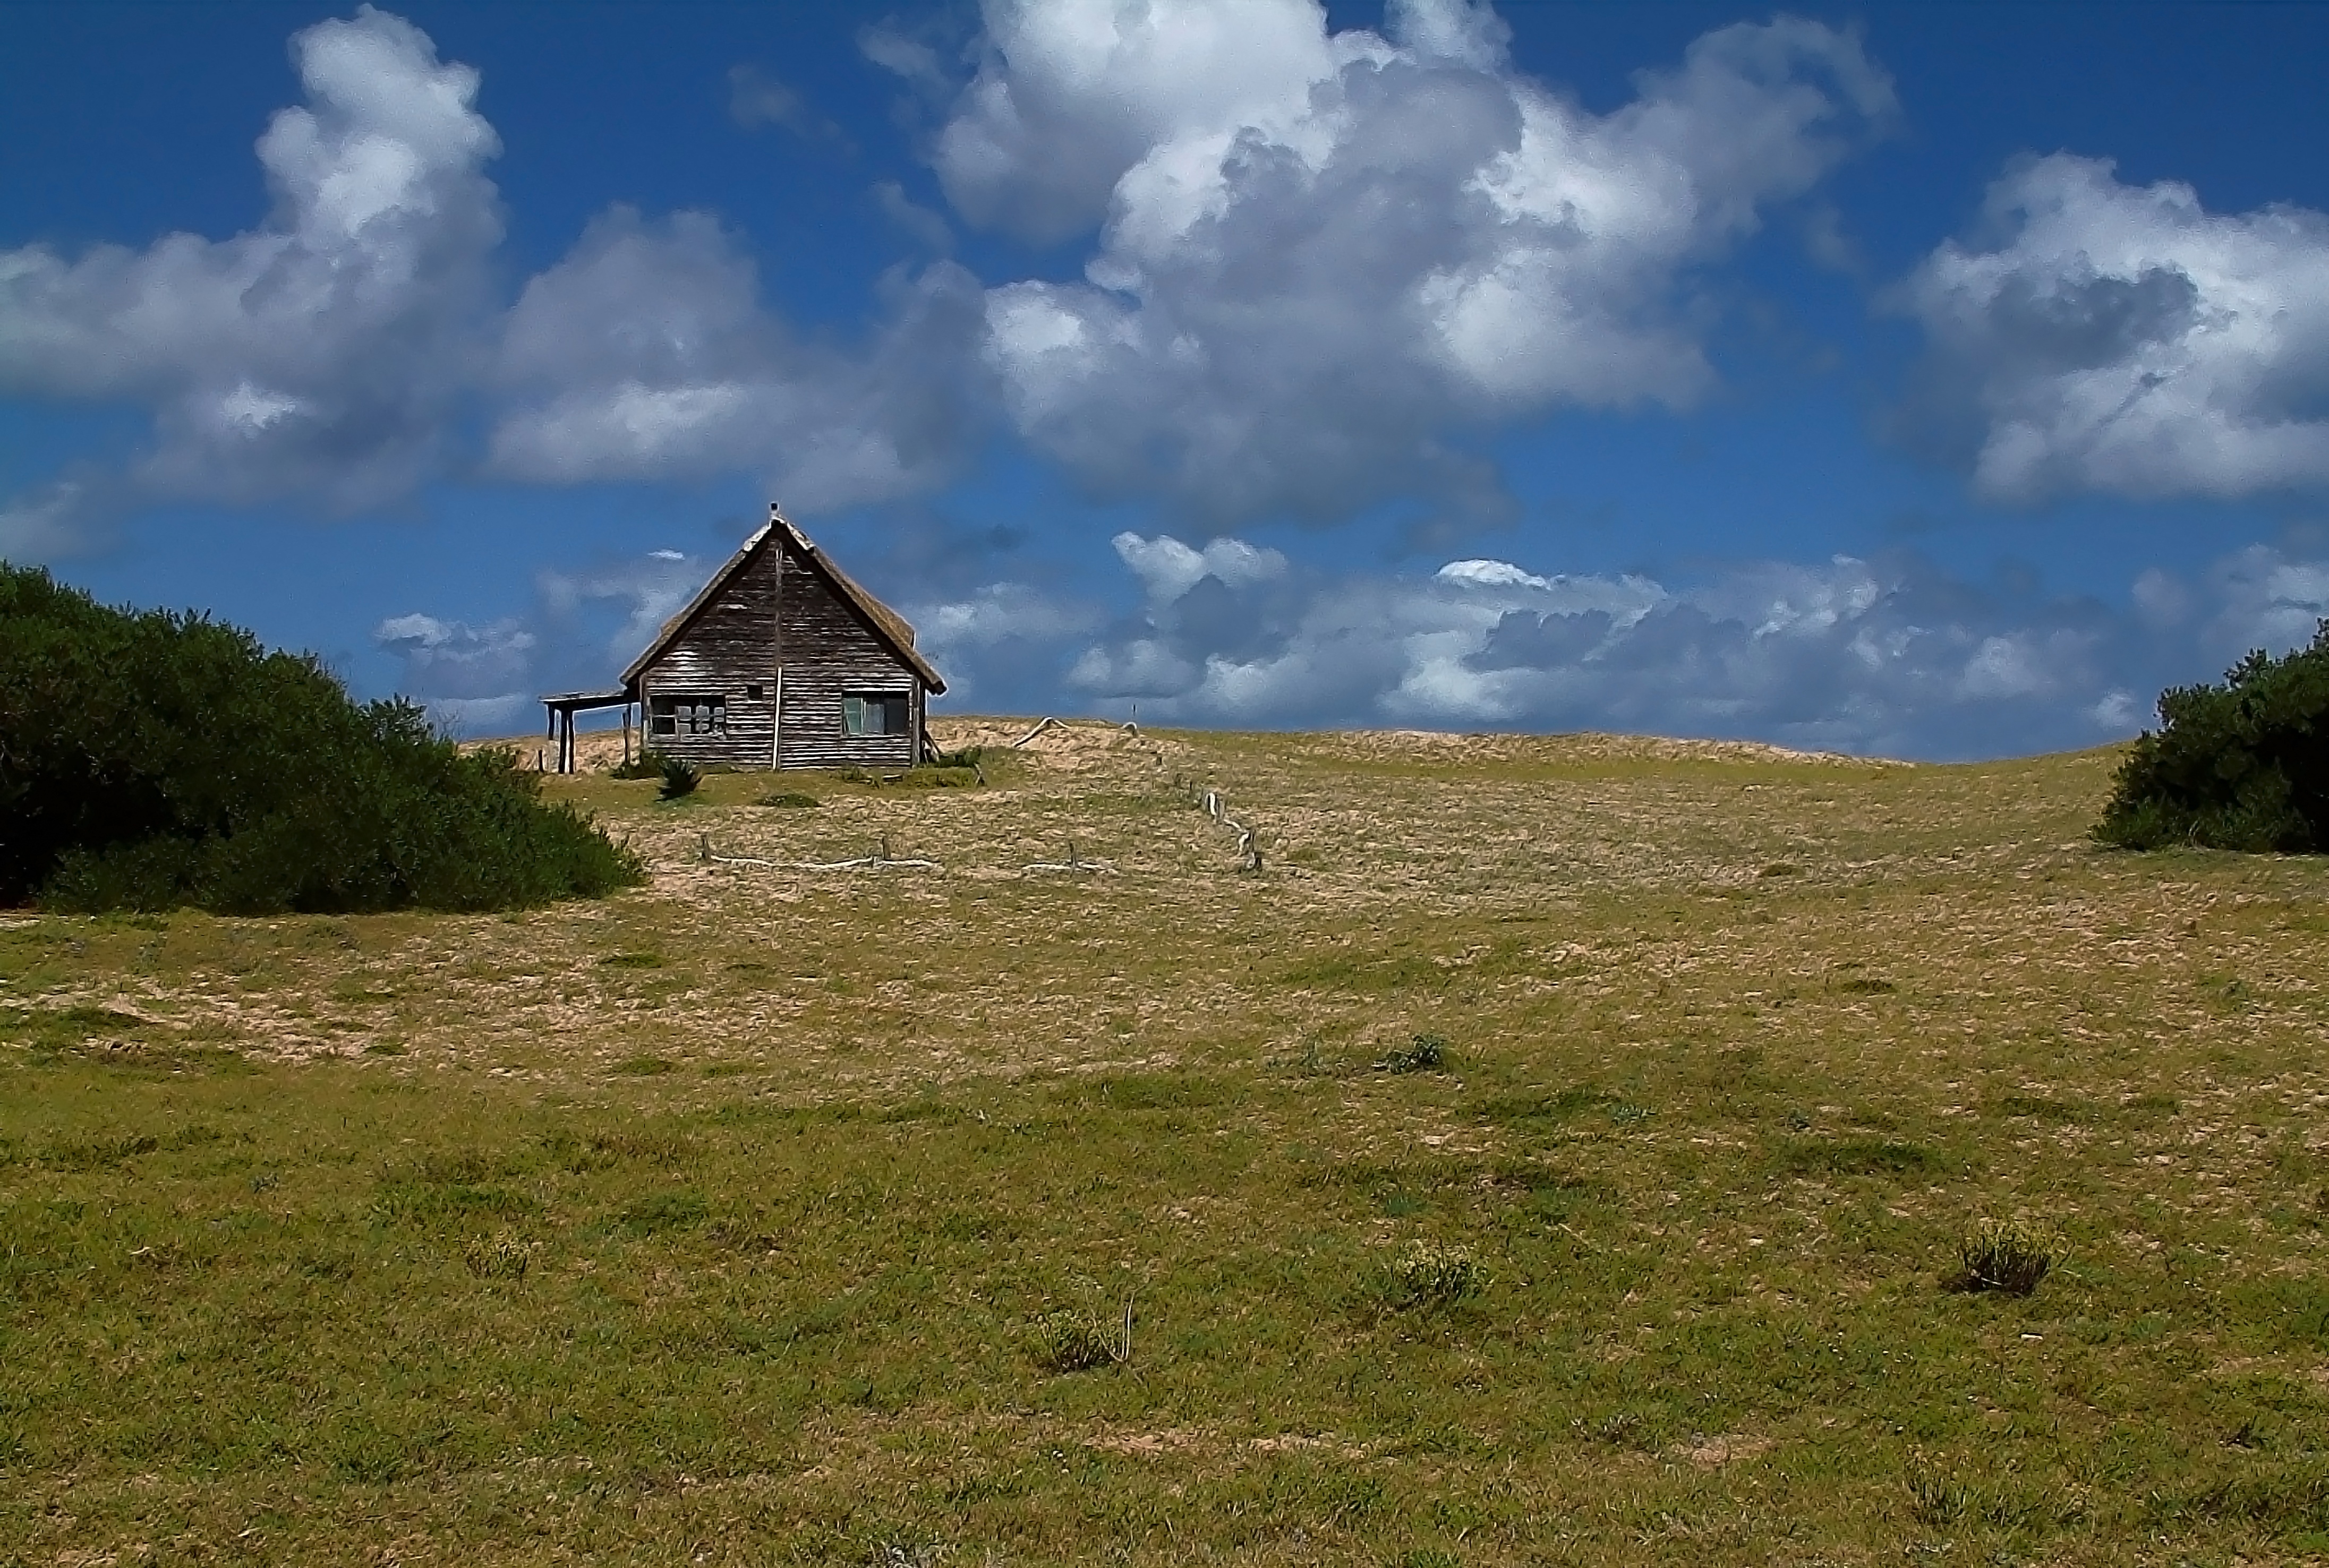
beach, landscape, nature, grass, sand, wilderness, mountain, sky, meadow, prairie, house, hill, mountain range, bleak, cabin, holiday, calm, rest, highland, plain, grassland, plateau, beauty, costa, rocha, laguna, fell, ecosystem, uruguay, bella, rural area, mountainous landforms